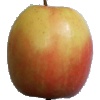
Label: Apple Pink Lady 1